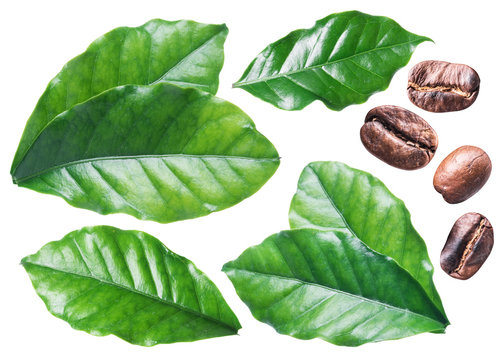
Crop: unknown
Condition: coffee